The Newsreader series 1

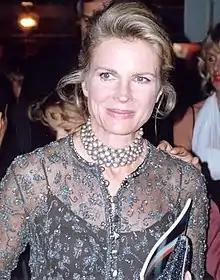
Reviewer James Croot compared Torv's portrayal of Helen Norville to that of character Murphy Brown in the eponymous American sitcom, played by Candice Bergen, seen here in 1993 during the show's original run.

Most other reviews upon its premiere in the United Kingdom were largely positive. Carol Midgley, in "The Times" four-star review, also observed, and praised, the attention-to-detail with the features of the period setting, calling the series "nostalgic", while also commenting on "the quickfire writing" and "strong performances" in the series, calling it a "joy to watch" primarily due to Torv's "complex" performance as Helen "with fabulous nuance". Also in a four-star review, for the "i" newspaper, Rachael Sigee wrote that the show's two leads are "excellent", with "a strong ensemble cast", yet admitted there was "a slight soapiness to some elements of the plot", but that the "set-up lends itself to melodrama", and overall was a "fun but flinty story that revels in its 80s setting". Dan Einav, in another four-star review, in the "Financial Times", also lauded Torv's performance and "organic rapport with Reid", stating that "what [the show] lacks in grand themes, [it] more than makes up for in the strength of the characterisations and performances".